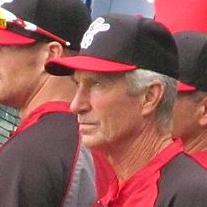
Age: 62